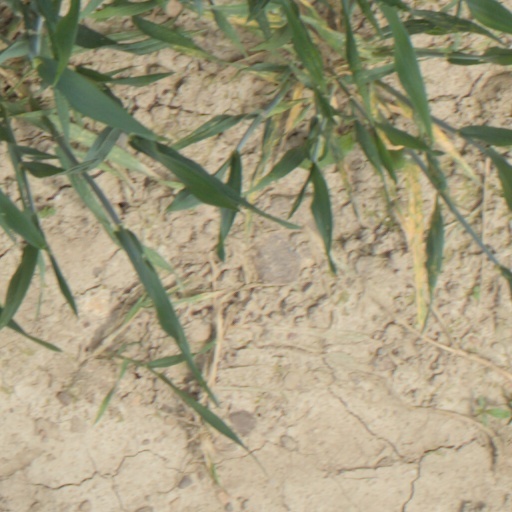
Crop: wheat